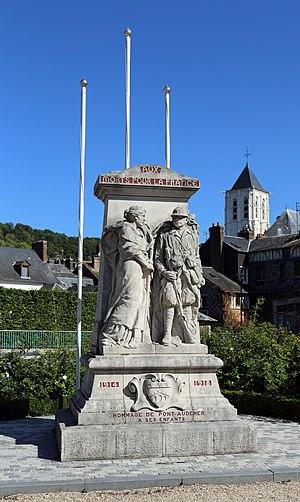
Pont-Audemer (département de l'Eure, France)
Pont-Audemer est une ancienne commune française située dans le département de l'Eure, en Normandie. Elle fait partie du parc naturel régional des Boucles de la Seine normande.